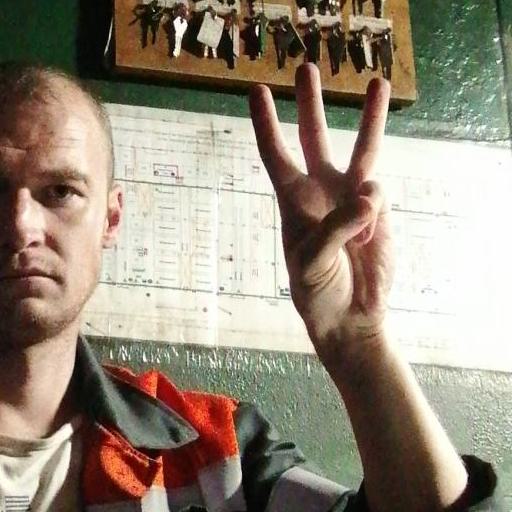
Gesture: three